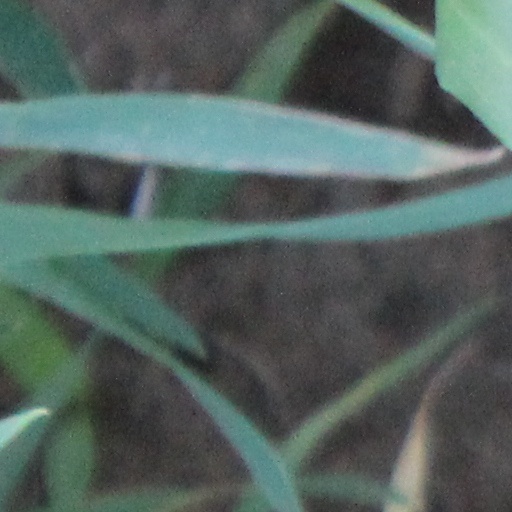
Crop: wheat